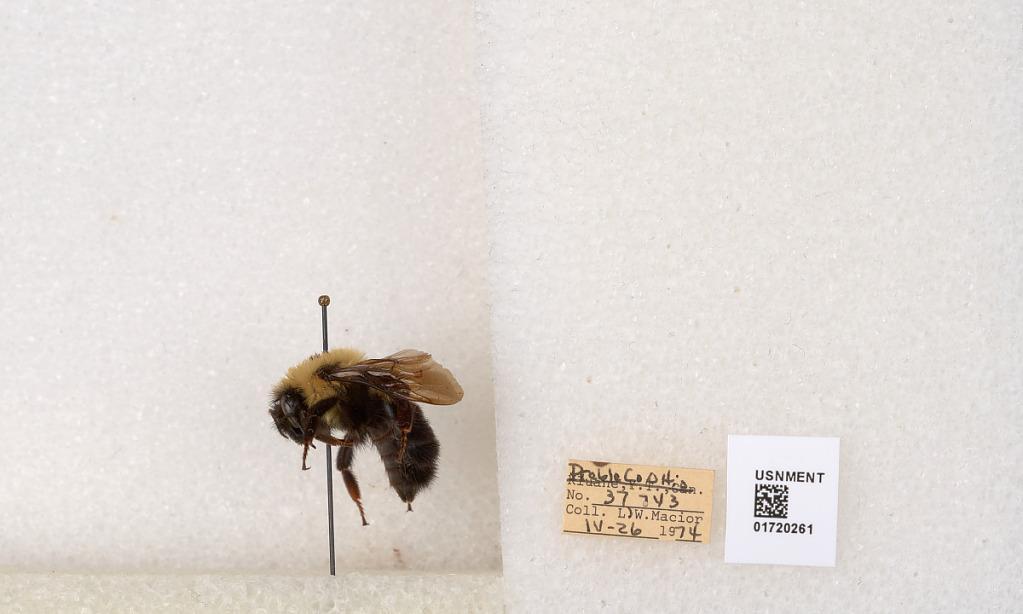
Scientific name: Bombus bimaculatus Cresson
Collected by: L. Macior
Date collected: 1974-4-26
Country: United States
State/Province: Ohio
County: Preble
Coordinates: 39.7416, -84.648